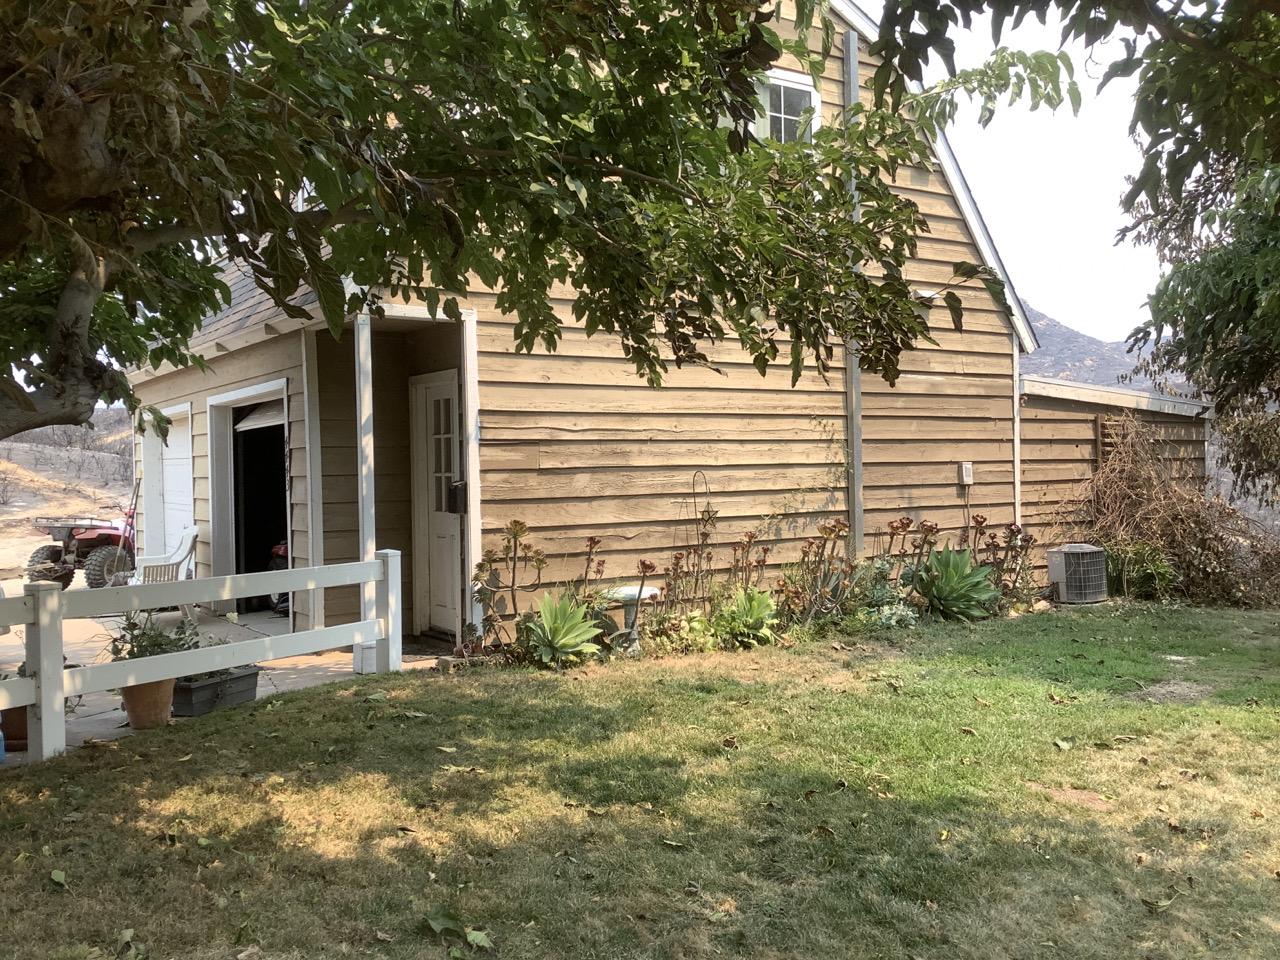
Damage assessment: no_damage